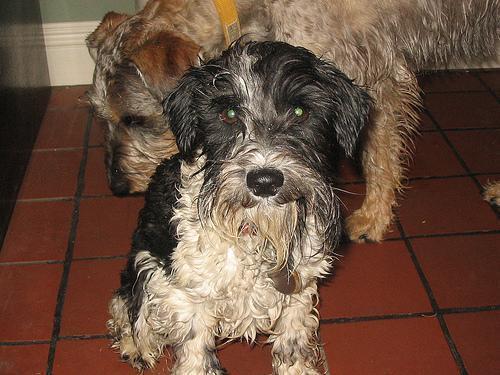
standard_schnauzer